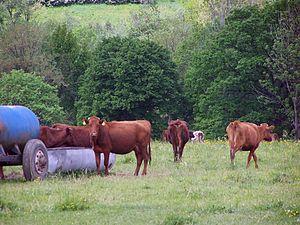
La rouge de Pologne est une race bovine polonaise. Son nom polonais est polska czerwona et le nom international est l'anglais polish red.